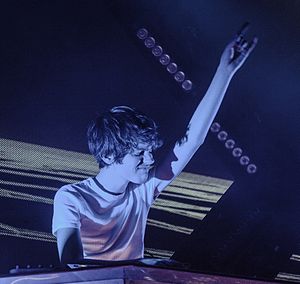
Madeon
Hugo Pierre Leclercq, bedre kendt som Madeon, er en fransk elektropop producer.